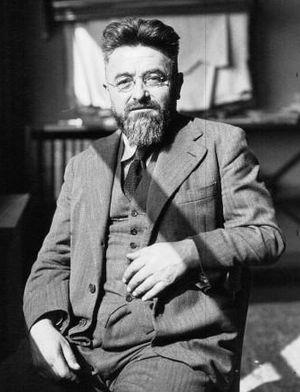
L’école de plein air de Suresnes est une ancienne école municipale privée de Suresnes, destinée aux enfants malades. Construite par les architectes Eugène Beaudouin et Marcel Lods à la demande du maire de la ville de l'époque Henri Sellier, elle fonctionne de 1935 à 1996.
Cet article présente la liste des maires de Suresnes, commune des Hauts-de-Seine.
Cet article regroupe la liste des personnalités liées à Suresnes.
Henri Sellier, né le 22 décembre 1883 à Bourges et mort le 24 novembre 1943 à Suresnes, est un homme politique français. Sénateur de la Seine et ministre de la Santé durant le Front populaire, il est maire de Suresnes pendant 22 ans, de 1919 à 1941. Président de l'Office public d'habitations à bon marché de la Seine, promoteur de la construction de logements sociaux intégrant notamment hygiène et espaces verts, il est particulièrement associé à la quinzaine de cités-jardins édifiées en région parisienne durant l'entre-deux-guerres, dont la plus emblématique est la cité-jardin de Suresnes.
L'histoire de Suresnes, commune de la banlieue ouest de Paris, est particulièrement liée à sa position géographique singulière, entre la Seine et le mont Valérien, l'un des points les plus élevés de l'agglomération parisienne. Ses activités économiques se développent ainsi historiquement en lien avec cet environnement, de la pêche sur le fleuve, en passant par la culture de la vigne sur les coteaux, l'industrie automobile et aéronautique le long de la Seine et, depuis la création du centre d'affaires de La Défense dans les communes voisines de Courbevoie et de Puteaux, par l'accueil de sièges de grandes entreprises.